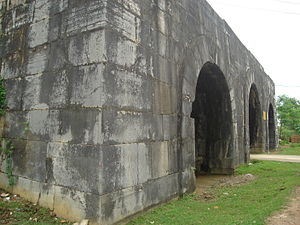
Citadel Hồ-dynastiet
Citadel Hồ-dynastiet.
Citadel Hồ-dynastiet ligger i provinsen Thanh Hoa i Vietnam som i 2011 kom på UNESCOs verdensarvsliste. Det blev bygget i 1395 for at beskytte DaiViet fra kinesiske angreb af Ming dynastiet. I juli 2011 blev det en af verdens kulturarv.